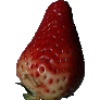
Label: Strawberry 1